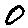
Label: 0